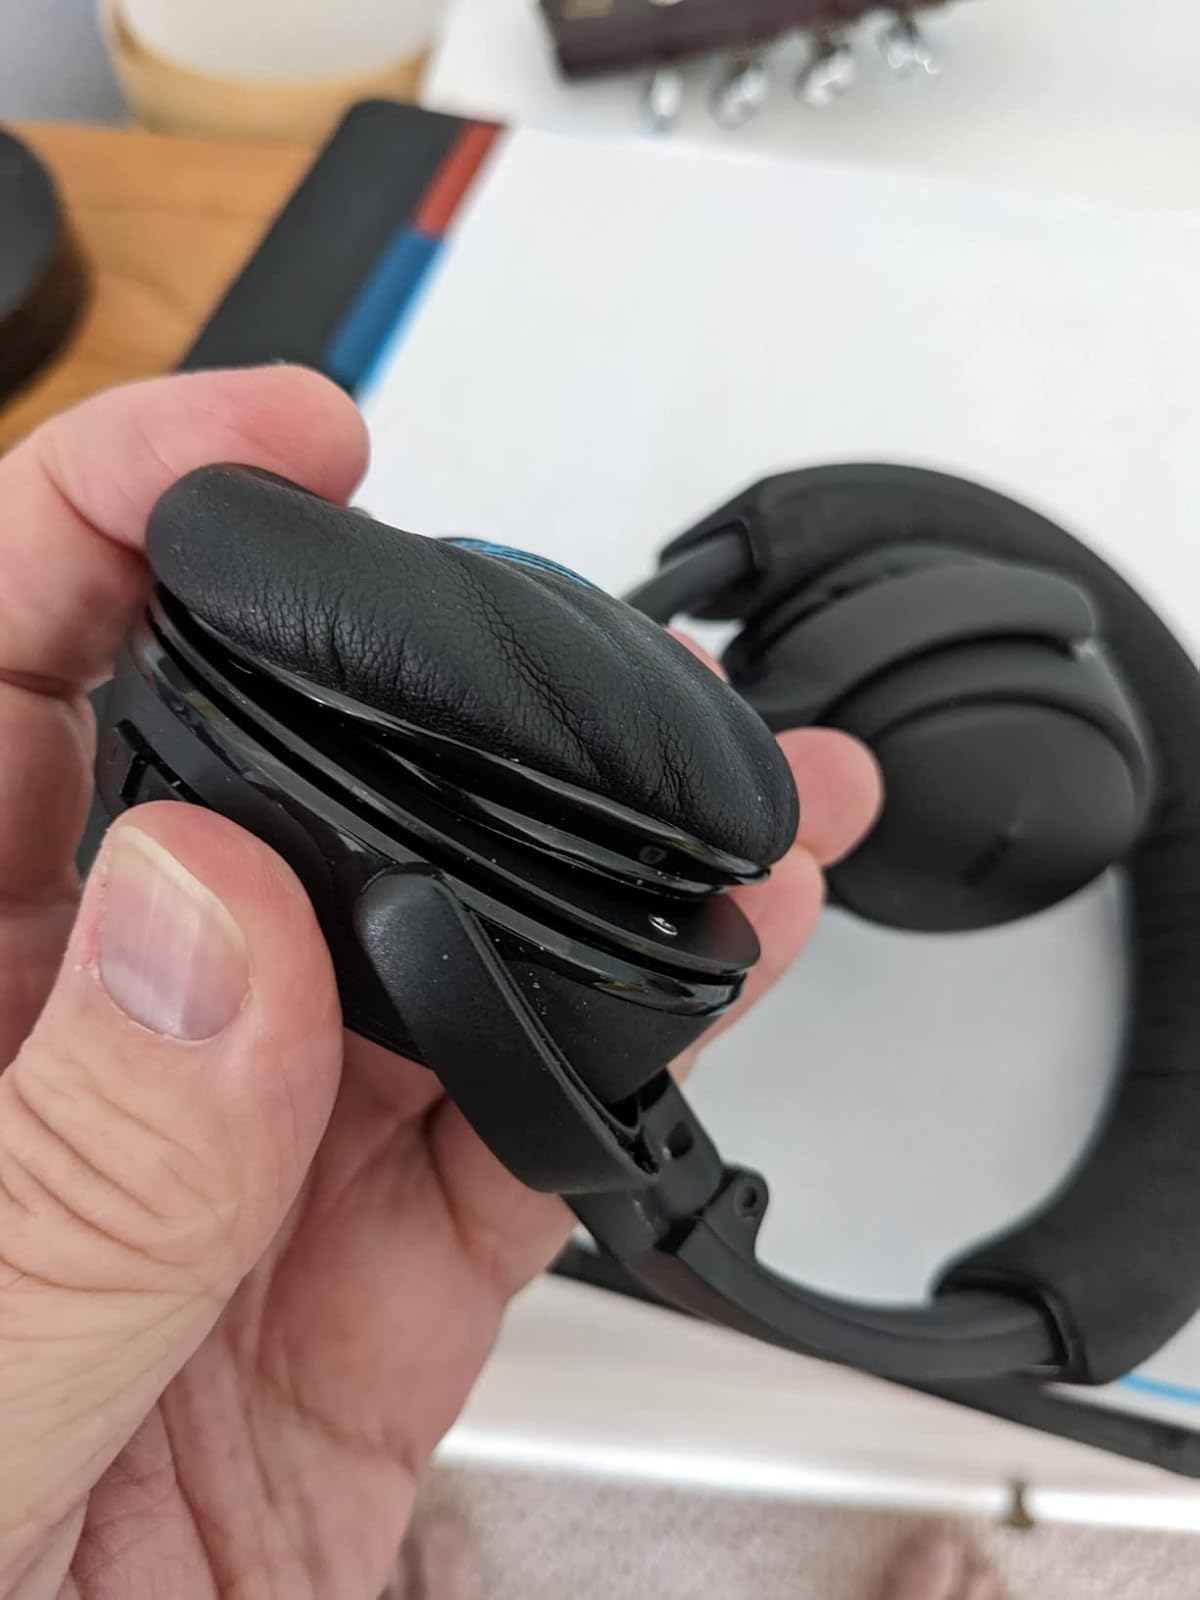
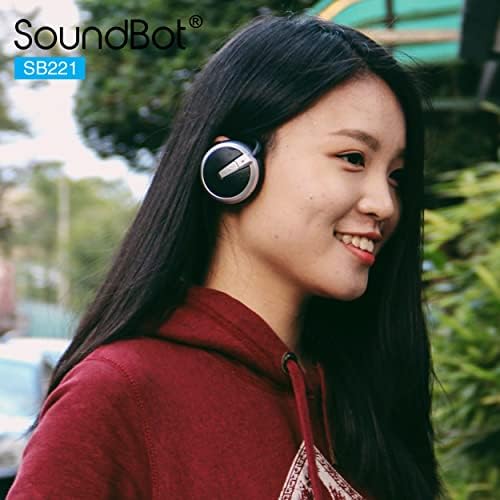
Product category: headphones
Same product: no